Kukkuripa

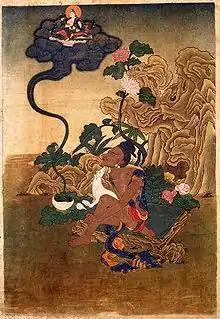
Kukkuripa

Kukkuripa was a mahasiddha who lived in India. He became interested in tantric Buddhist practice, and chose the path of renunciation. During his travels, he found a starving dog in a bush. Moved by compassion, he fed the dog and took care of her. The two stayed together and eventually found a cave where Kukkuripa could meditate in peace. When he went out for food, the dog would stay and guard the cave.